First Fridays Devotion

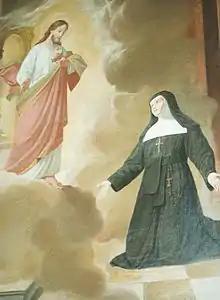
The Sacred Heart appearing to Margaret Mary Alacoque

The First Fridays Devotion, also called the Nine First Fridays Devotion or the Communions of Reparation to the Sacred Heart, is a Catholic devotion in honor of the Sacred Heart of Jesus and to offer reparations for sins to the Blessed Sacrament. It has its origins in the apparitions of Christ at Paray-le-Monial, France, reported by Margaret Mary Alacoque in the 17th century. This devotion to the Sacred Heart was fully approved by the Catholic Church and a "Great Promise" of final penance was made to those who practice the First Fridays Devotion.